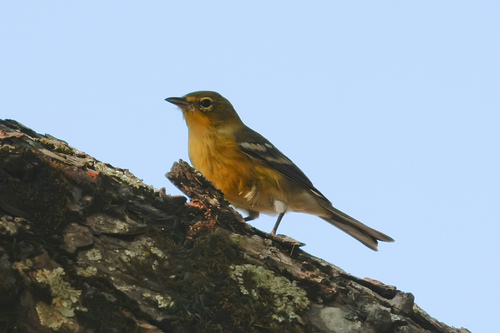
the small bird has an orange body with black eyes and a long tail.
this is a bird with a yellow belly and breast and a black and white back.
a little bird has yellow feathers on it's chest and brown wings with white tips
this bird is yellow with black on its back and has a long, pointy beak.
this small bird has a bright orange breast, with white and dark brown colored wings.
this bird is red with black and has a very short beak.
a small orange bellied bird with dark brown and white colored wings.
this bird has wings that are black and has a yellow bellya small bird with a golden belly and a white and gray wings.
this bird has wings that are brown and has a yellow belly
Species: Yellow Throated Vireo